Mehrinoz Abbosova

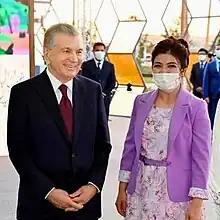
Shavkat Mirziyoyev and Mehrinoz Abbasova. A clip from the presentation of the WikiStipendiya project. June 30, 2022

Mehrinoz Abbosova (born July 23, 1995; Uzbekistan) is an Uzbek poet, journalist, and literary critic. In 2017, Abbosova was appointed by Uzbek President Shavkat Mirziyoyev as chair of the newly established Republican Council of Young Artists. In this role, she led numerous festivals and other projects to support young artists across Uzbekistan. Abbosova was also involved in projects aimed at creating quality digital content in Uzbek, including the WikiStipendiya edit-a-thon on Uzbek Wikipedia. Since 2022, Abbosova has served as an advisor to the director of the Youth Affairs Agency of the Republic of Uzbekistan.